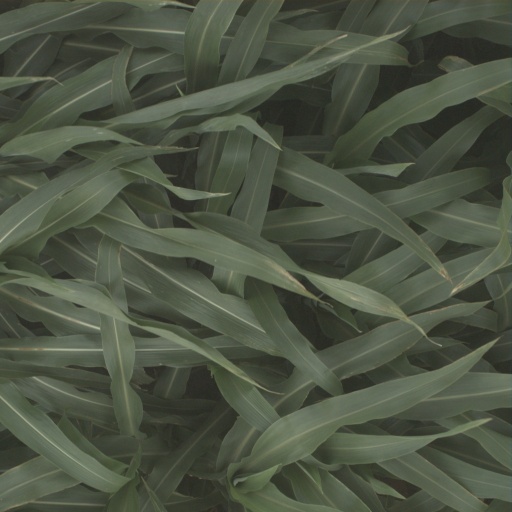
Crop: sorghum